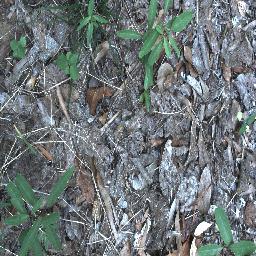
Label: rubber_vine